Kathy Dahlkemper

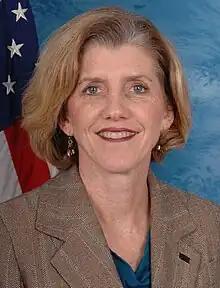
Dahlkemper during the 111th Congress

Dahlkemper was a member of the Blue Dog Coalition. She supported the repeal of the "Don't Ask, Don't Tell" policy for the armed forces, and was a co-sponsor of the Employee Free Choice Act, also known as "Card check". Dahlkemper identifies as "pro-life", and was the "Hall of Fame" Award recipient at the 2009 Conference of Democrats for Life of America, an anti-abortion advocacy group. She supported the Stupak-Pitts Amendment, an anti-abortion amendment to America's Affordable Health Care Act of 2009 (HR 3962), but later voted in favor of the Patient Protection and Affordable Care Act after President Obama issued an executive order that barred the use of federal funds for abortions.